Adam Jerzy Czartoryski

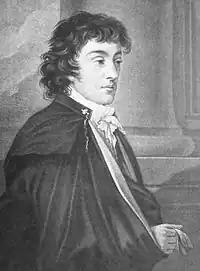
Czartoryski, as Tsar Alexander's foreign minister, was key in forming the Third Coalition against France.

Tsar Alexander appointed Czartoryski administrator of the educational district of Vilna (Polish: Wilno, Lithuanian: Vilnius) and curator of the Vilna Academy (3 April 1803) so that he might give full play to his advanced ideas. He greatly improved the Polish education system.